Islamic Republic of Afghanistan

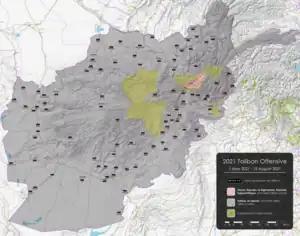
Effective control of territory in Afghanistan by 15 August 2021

On 17 August, the former First Vice President of the Islamic Republic of Afghanistan, Amrullah Saleh, tweeted that he had remained in the country and had assumed the role of Caretaker President in the absence of Ghani citing the Afghan Constitution as his basis. Saleh's government includes Bismillah Khan Mohammadi as Minister of Defense and Ahmad Massoud, son of Ahmad Shah Massoud and leader of the National Resistance Front of Afghanistan. It was based in the Panjshir Valley, and used the city of Bazarak as a temporary capital, as it was one of the few areas of Afghanistan that was still under control of the Islamic Republic. On 6 September, after heavy fighting resulting in high losses on both sides, the Taliban claimed to have captured all of Panjshir, with the Taliban flag being hoisted at the governor's office in Bazarak. The remaining NRF troops had reportedly retreated into the mountains, while Saleh and Massoud fled to Tajikistan.